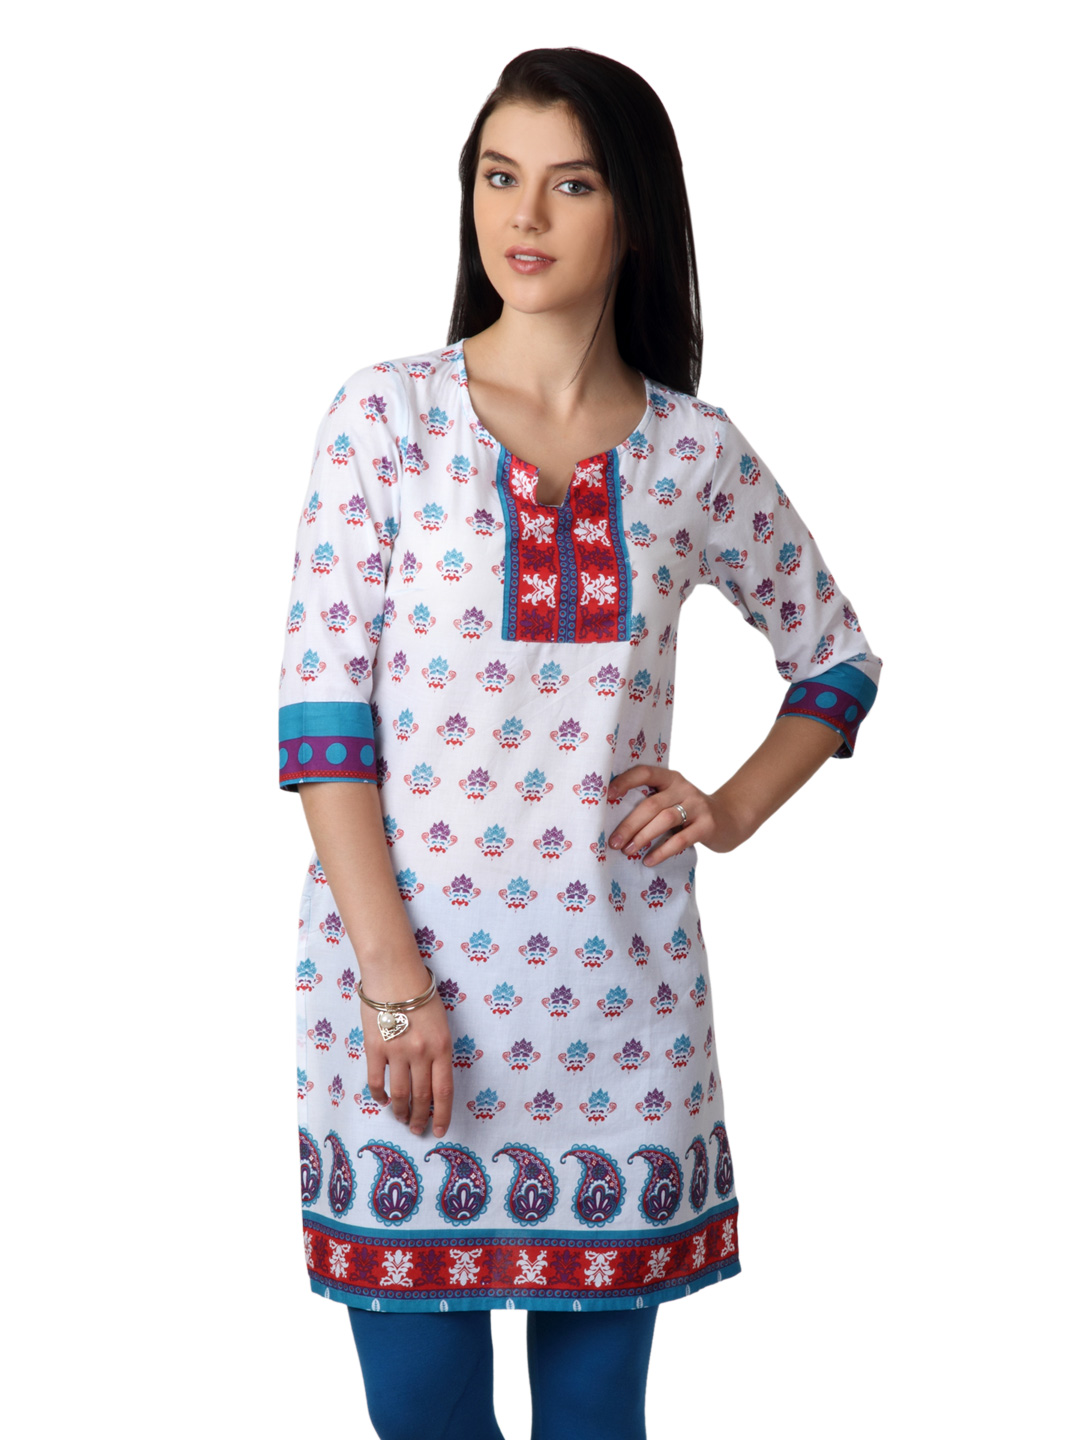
Vishudh Women White Printed Kurta
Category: Apparel / Topwear / Kurtas
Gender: Women
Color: White
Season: Summer 2012
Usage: Ethnic